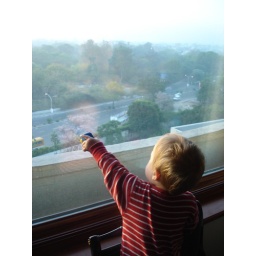
Max is driving his toy car on the highway down below